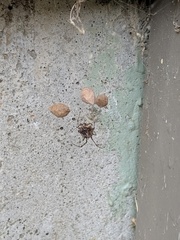
Species: Parasteatoda_tepidariorum